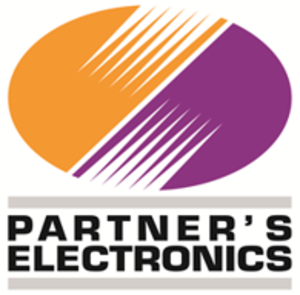
Logo de PARTNERS ELECTRONICS
Micronique est une société française créée en 1975, ayant pour objet la fabrication et l’intégration de cartes électroniques. Elle est basée à Corbeil-Essonnes.